Richard Clarida

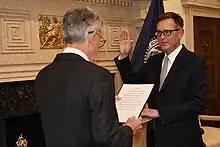
Clarida sworn in as Vice Chair of the Federal Reserve in 2018

On April 24, 2018, Clarida was officially nominated by President Donald Trump to succeed Stanley Fischer as Vice Chair of the Federal Reserve. On August 28, 2018, the United States Senate voted to confirm Clarida by a margin of 69–26. He assumed office on September 17, 2018.